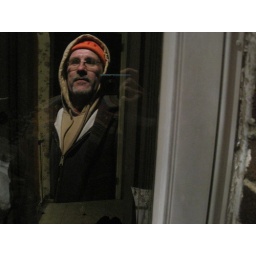
self in door glass